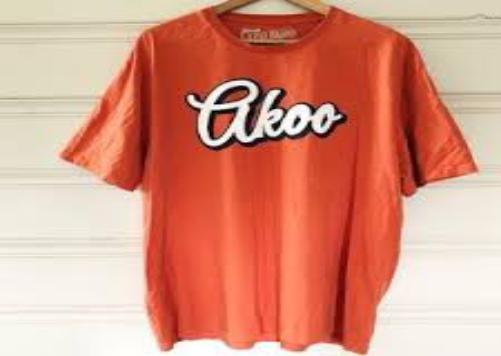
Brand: AKOO
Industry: Clothes